Carlo Holse

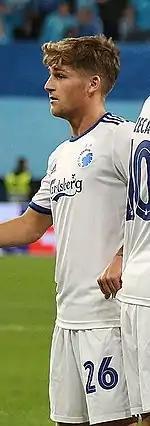
Holse in 2018

Carl Johan Holse Justesen (born 2 June 1999) is a Danish professional footballer who plays as a right winger for Turkish club Samsunspor and the Denmark national team.